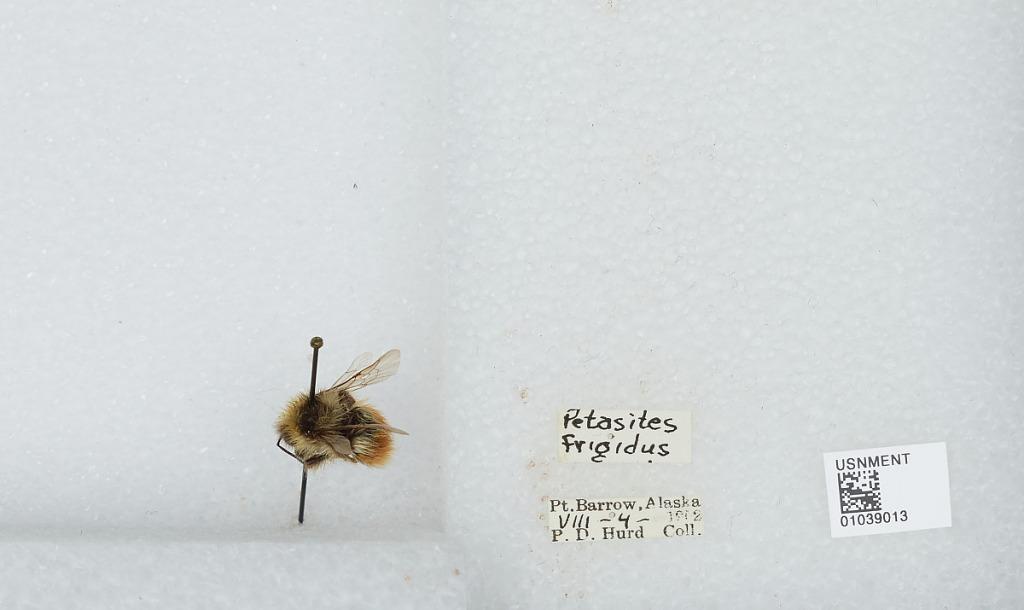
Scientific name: Bombus (Pyrobombus) sylvicola Kirby
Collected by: P. Hurd
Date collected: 1912-8-4
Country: United States
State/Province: Alaska
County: North Slope
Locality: Point Barrow
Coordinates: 71.3889, -156.479